The Innocence of Lizette

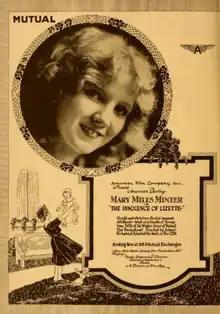

The Innocence of Lizette is a 1916 American silent comedy-drama film directed by James Kirkwood and starring Mary Miles Minter. It is one of approximately a dozen of Minter's films which are known to have survived. The film was restored in the Netherlands in 2004 and was shown at several European film festivals along with "A Dream or Two Ago", another Minter feature from 1916.